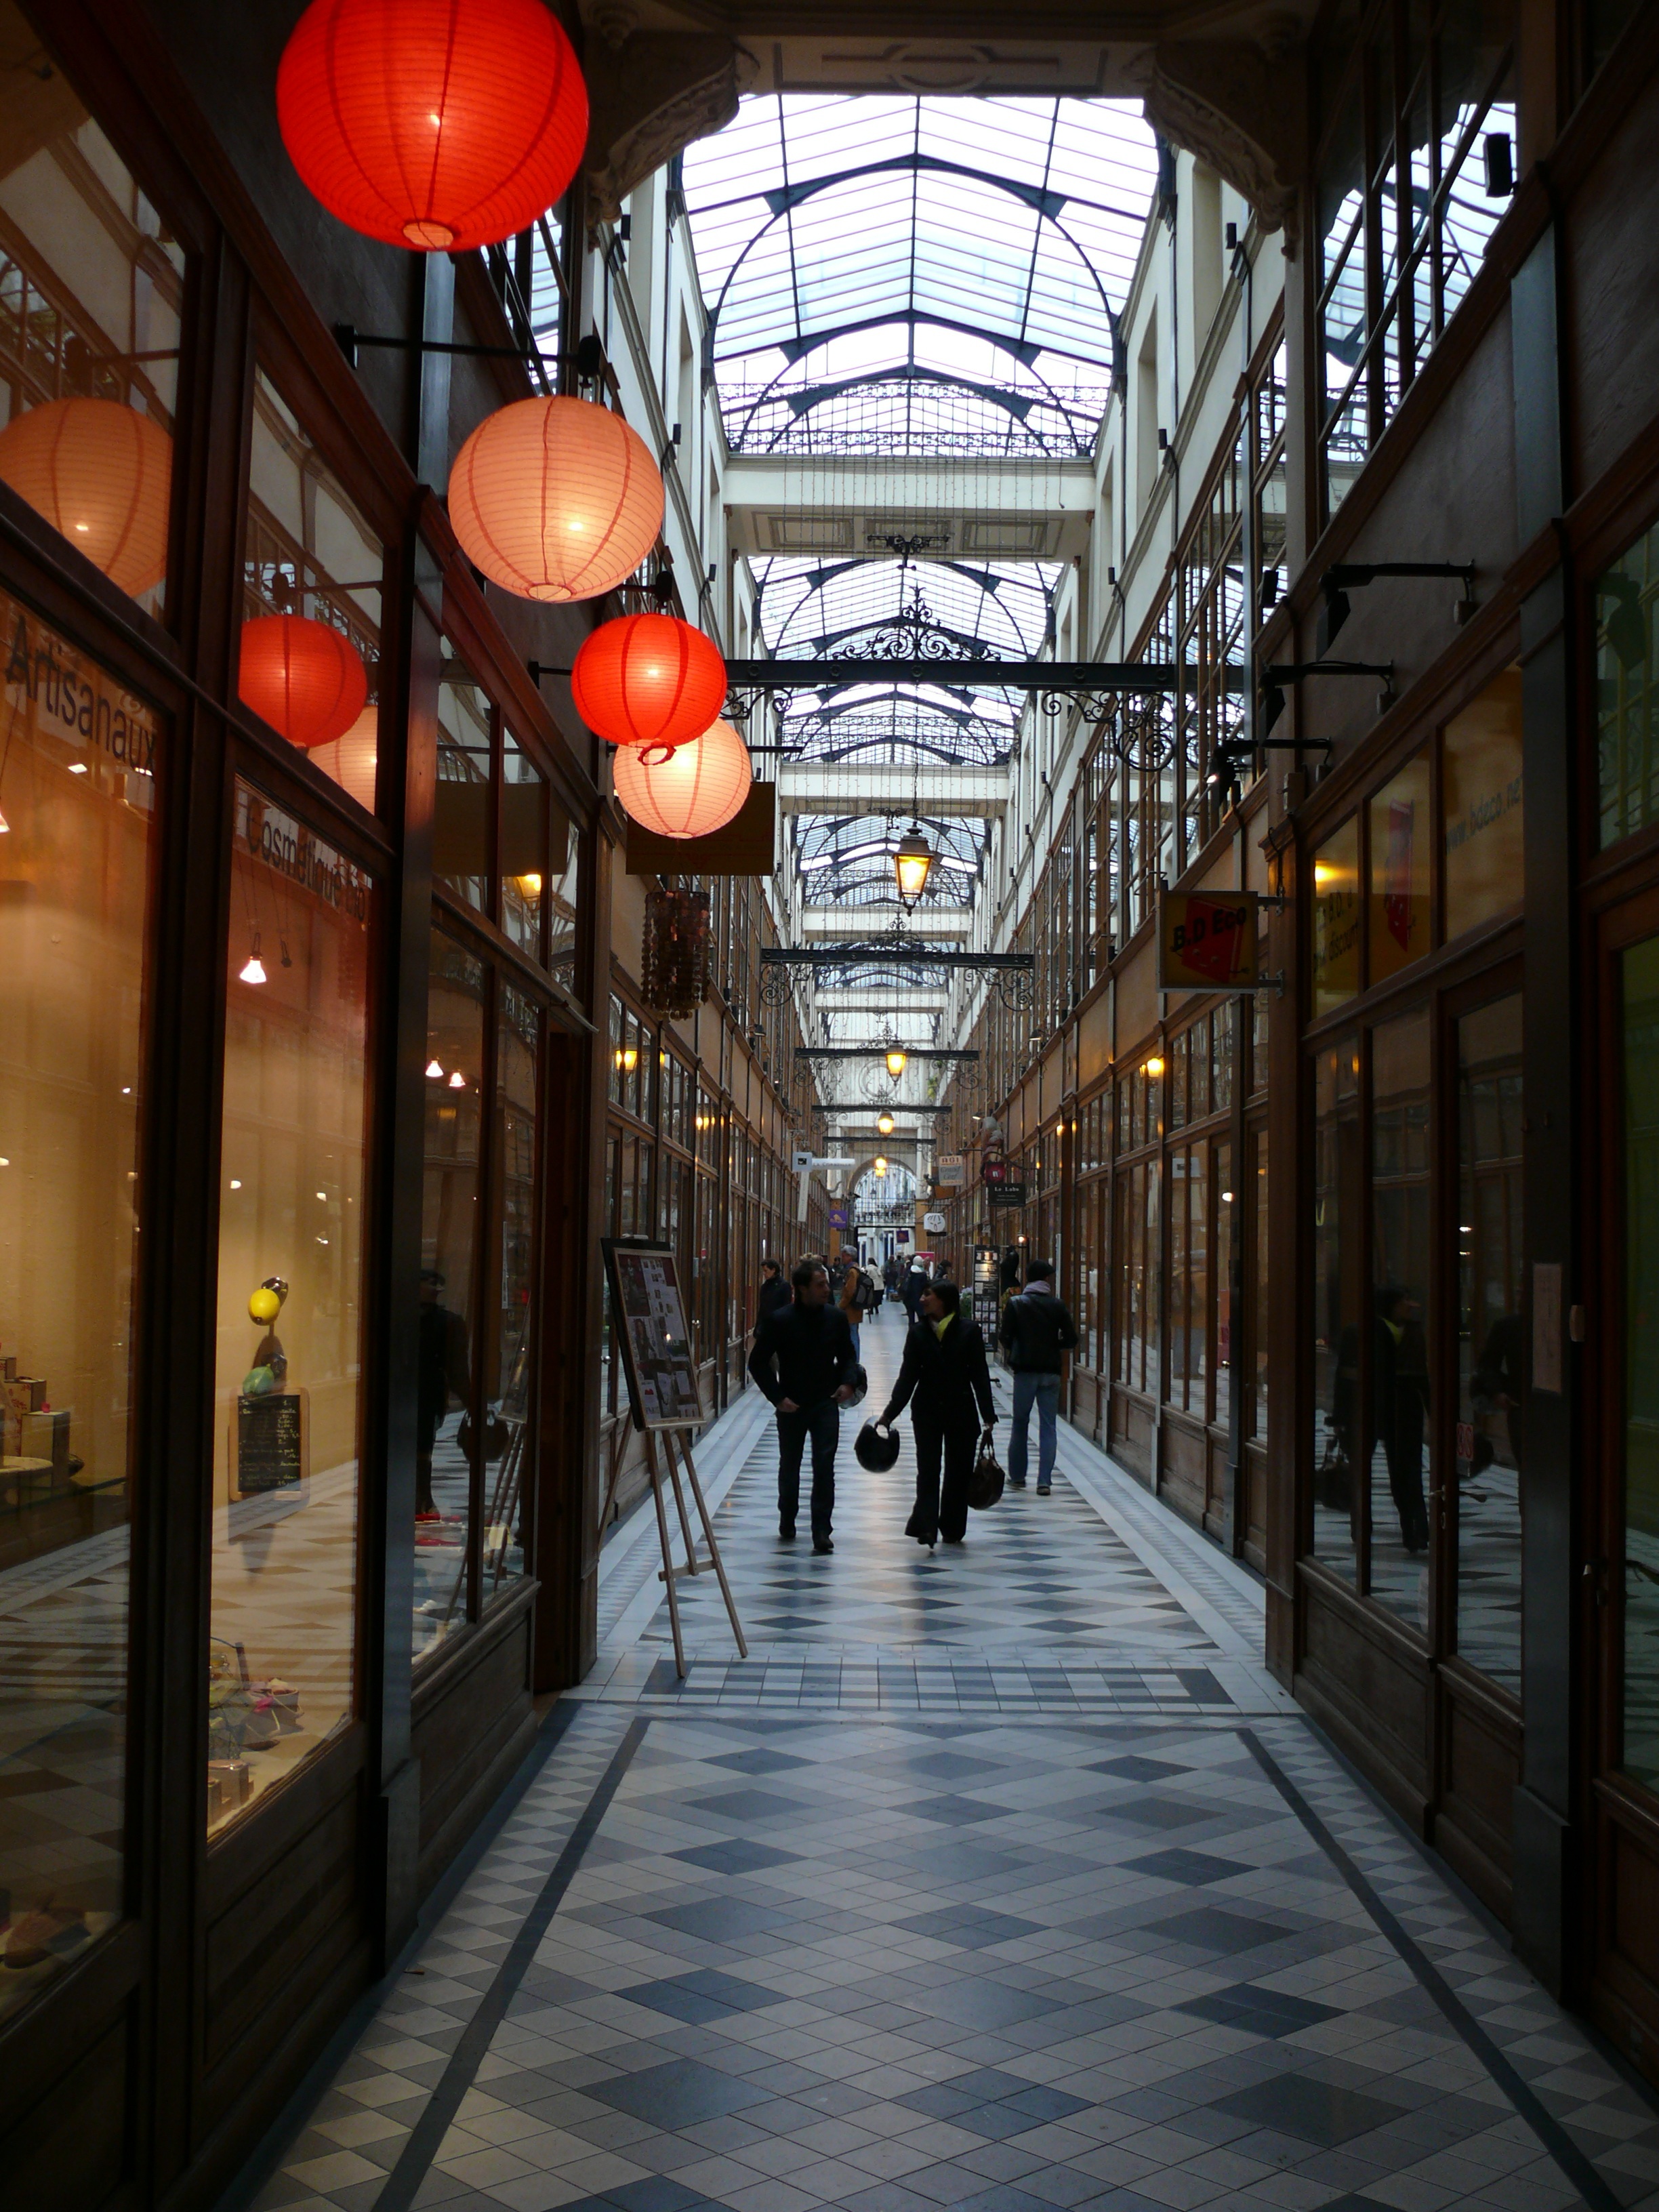
light, architecture, street, glass, building, paris, evening, red, tourism, lighting, stained glass, colors, lanterns, gallery, trade, arcade, dome, retail, transparency, light and shade, urban area